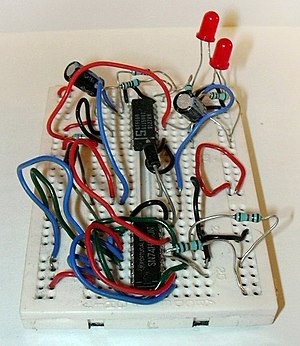
Elektronik eksperimentalplade / Galleri
Et elektronik eksperimentalplade eller bedre kendt under øgenavnet fumlebræt er en konstruktionsbase til at lave prototyper af elektroniske kredsløb. Termen anvendes mest til at referere til lodningsløse eksperimentalplader.